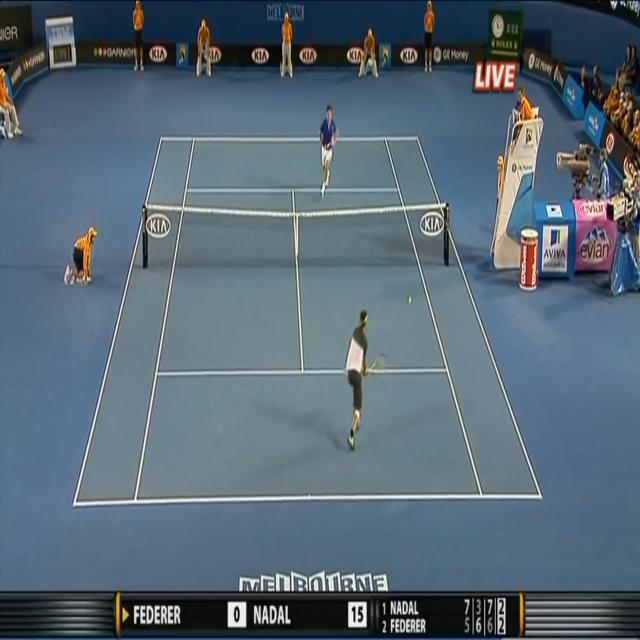
Tennis player A is standing on the tennis field and the player B is in the T-zone of the court.